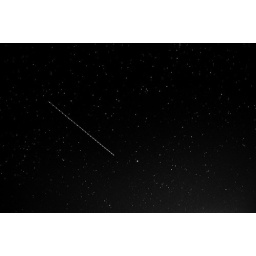
Airplane in black and white